Kyle of Lochalsh

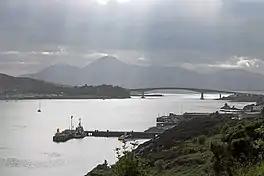
Kyle of Lochalsh

The village is the transport and shopping centre for the area as well as having a harbour and marina with pontoons for maritime visitors. The Plock offers a local woodland hike and viewpoint over the peninsula. The Plock was formerly home to a golf course. It is owned by the Kyle of Lochalsh Community Trust, who also own the adjacent building which was formerly the toll building for the Skye Bridge. The surrounding scenery and wildlife are regarded as attractions of the village, as is the slow pace of life. Crofting as well as more recent crofting pursuits like salmon farming are some of the activities taking place in Kyle of Lochalsh.